Tiruchirappalli district

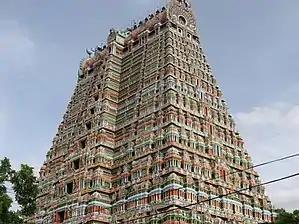
Srirangam Temple Gopuram

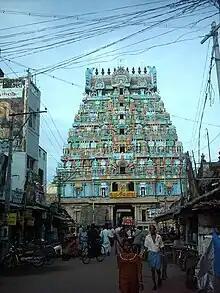
Thiruvanaikaval Temple at Tiruchirapalli

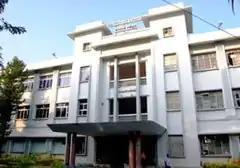
White three-story building

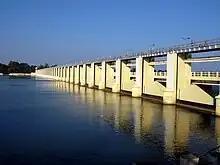
Upper Anaicut or Mukkombu

The district has a large cattle and poultry population with agriculture workers in the smaller villages like Kalpalayathanpatti.